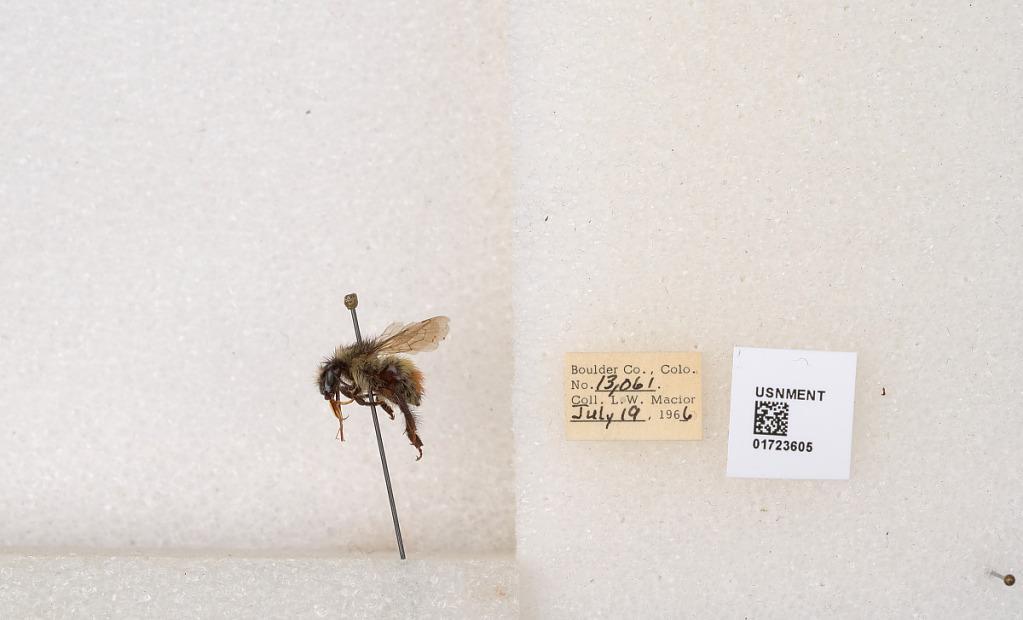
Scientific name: Bombus flavifrons Cresson
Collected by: L. Macior
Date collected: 1966-7-19
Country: United States
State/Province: Colorado
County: Boulder
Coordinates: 40.0925, -105.358